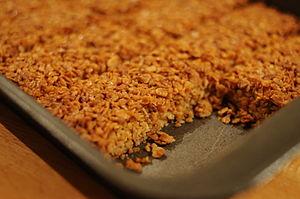
Un flapjack est un gâteau d'origine britannique, ressemblant à une barre énergétique. Il est composé de flocons d'avoine, de beurre, de sucre roux et de golden syrup.